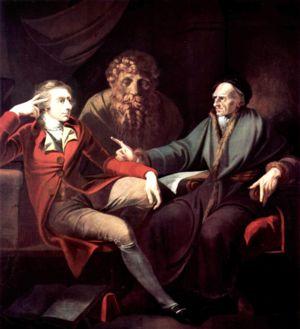
Johann Heinrich Füssli ou Henry Fuseli est un peintre et écrivain d'art britannique d'origine suisse. Il montre très tôt dans sa carrière, un attrait particulier pour les sujets fantastiques, nouveaux à l'époque. Dès la cinquantaine, il a vécu en Angleterre où il a réalisé des illustrations d'œuvres de Shakespeare, de Dante, ainsi que de l'épopée germanique des Nibelungen. Il a été reconnu par les Surréalistes comme un de leurs précurseurs.
La littérature suisse est la littérature d’expression alémanique, romande, suisse-italienne et romanche composée par des auteurs suisses. En raison de la multiplicité des langues en Suisse, il n'existe pas de littérature en langue vernaculaire, mais il existe quatre traditions littéraires autonomes.